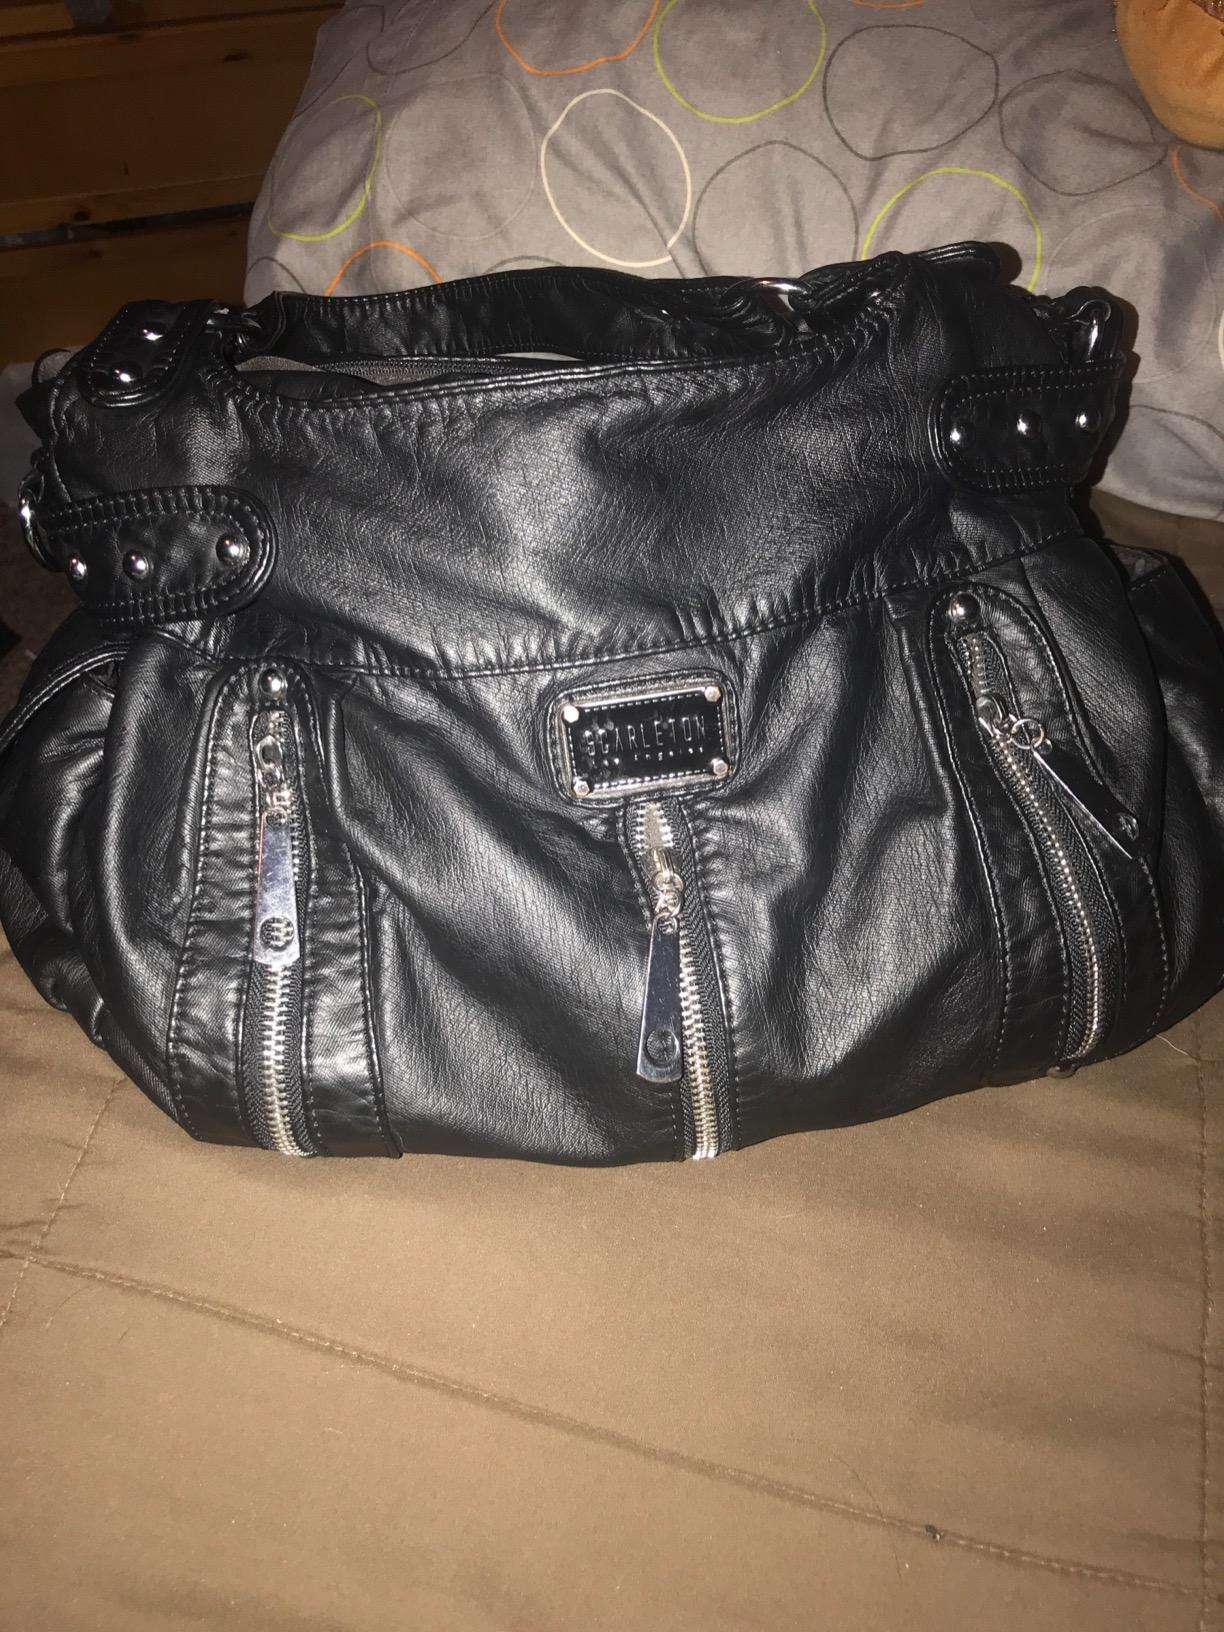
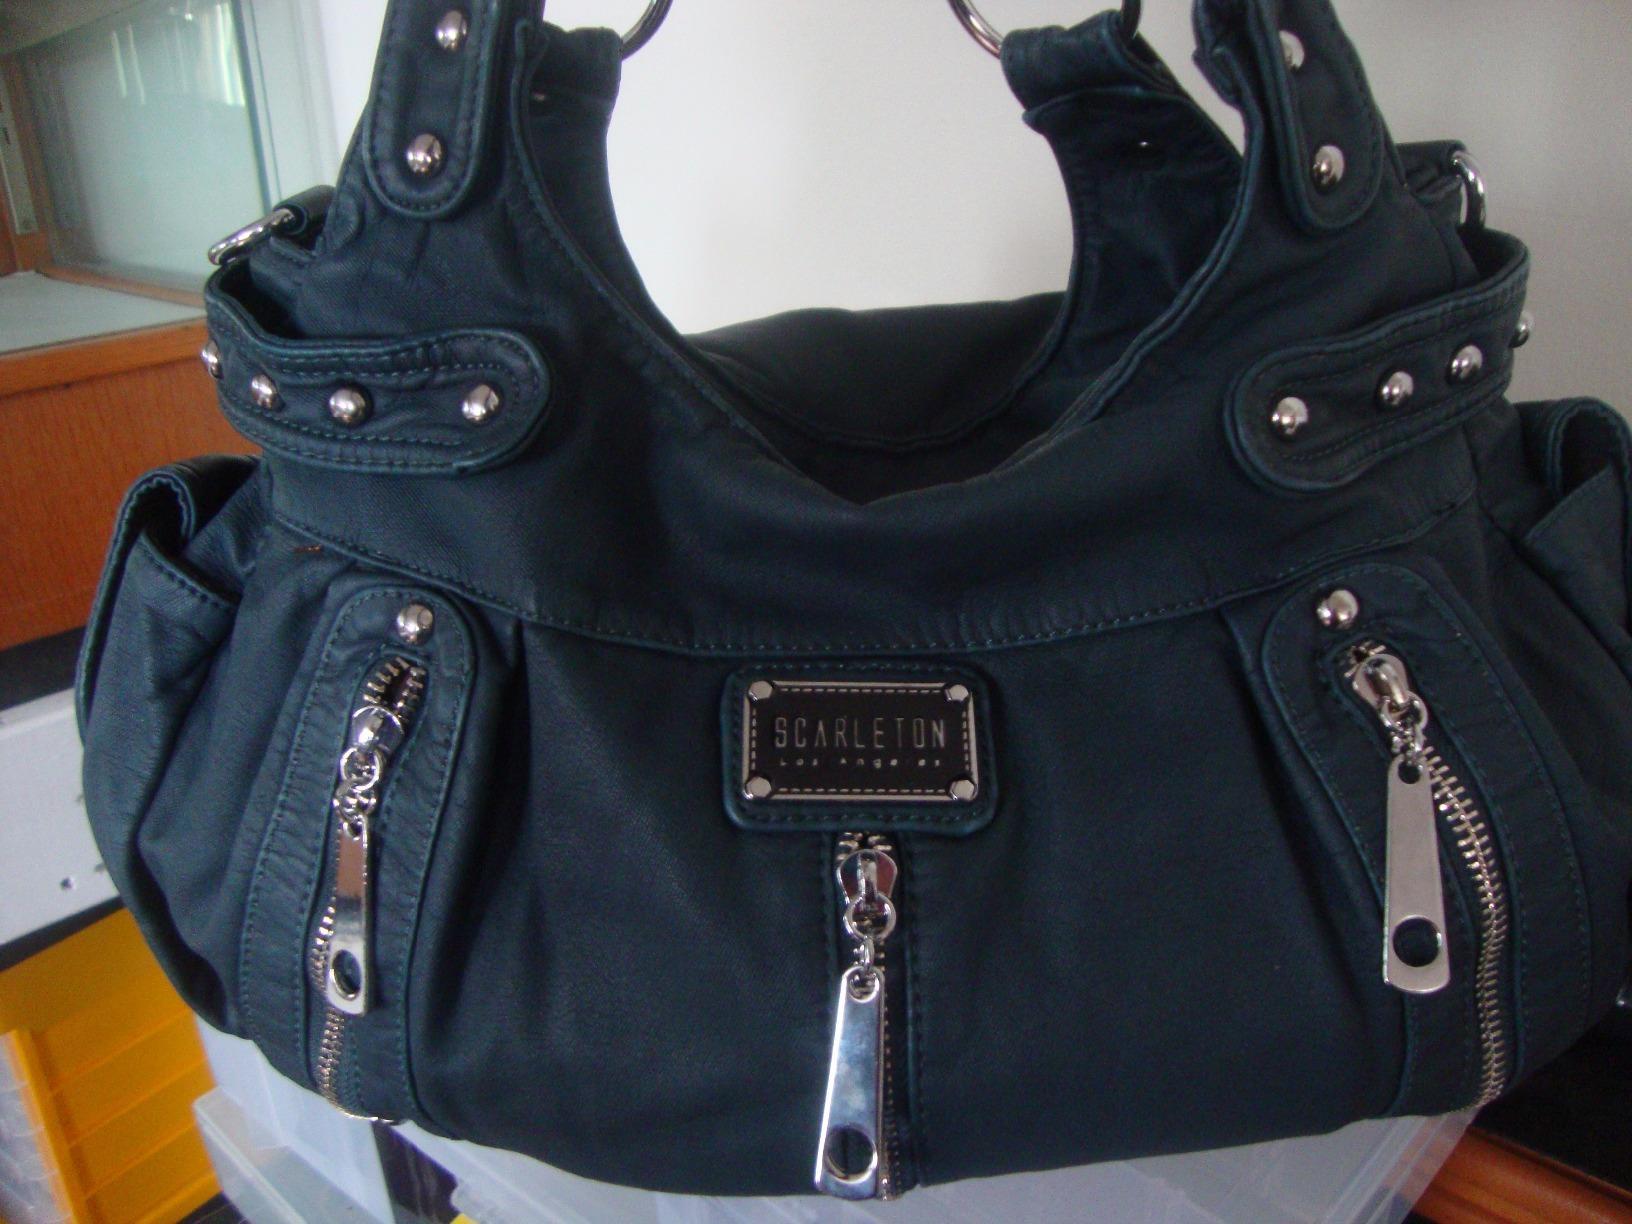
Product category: accessories_handbag
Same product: no